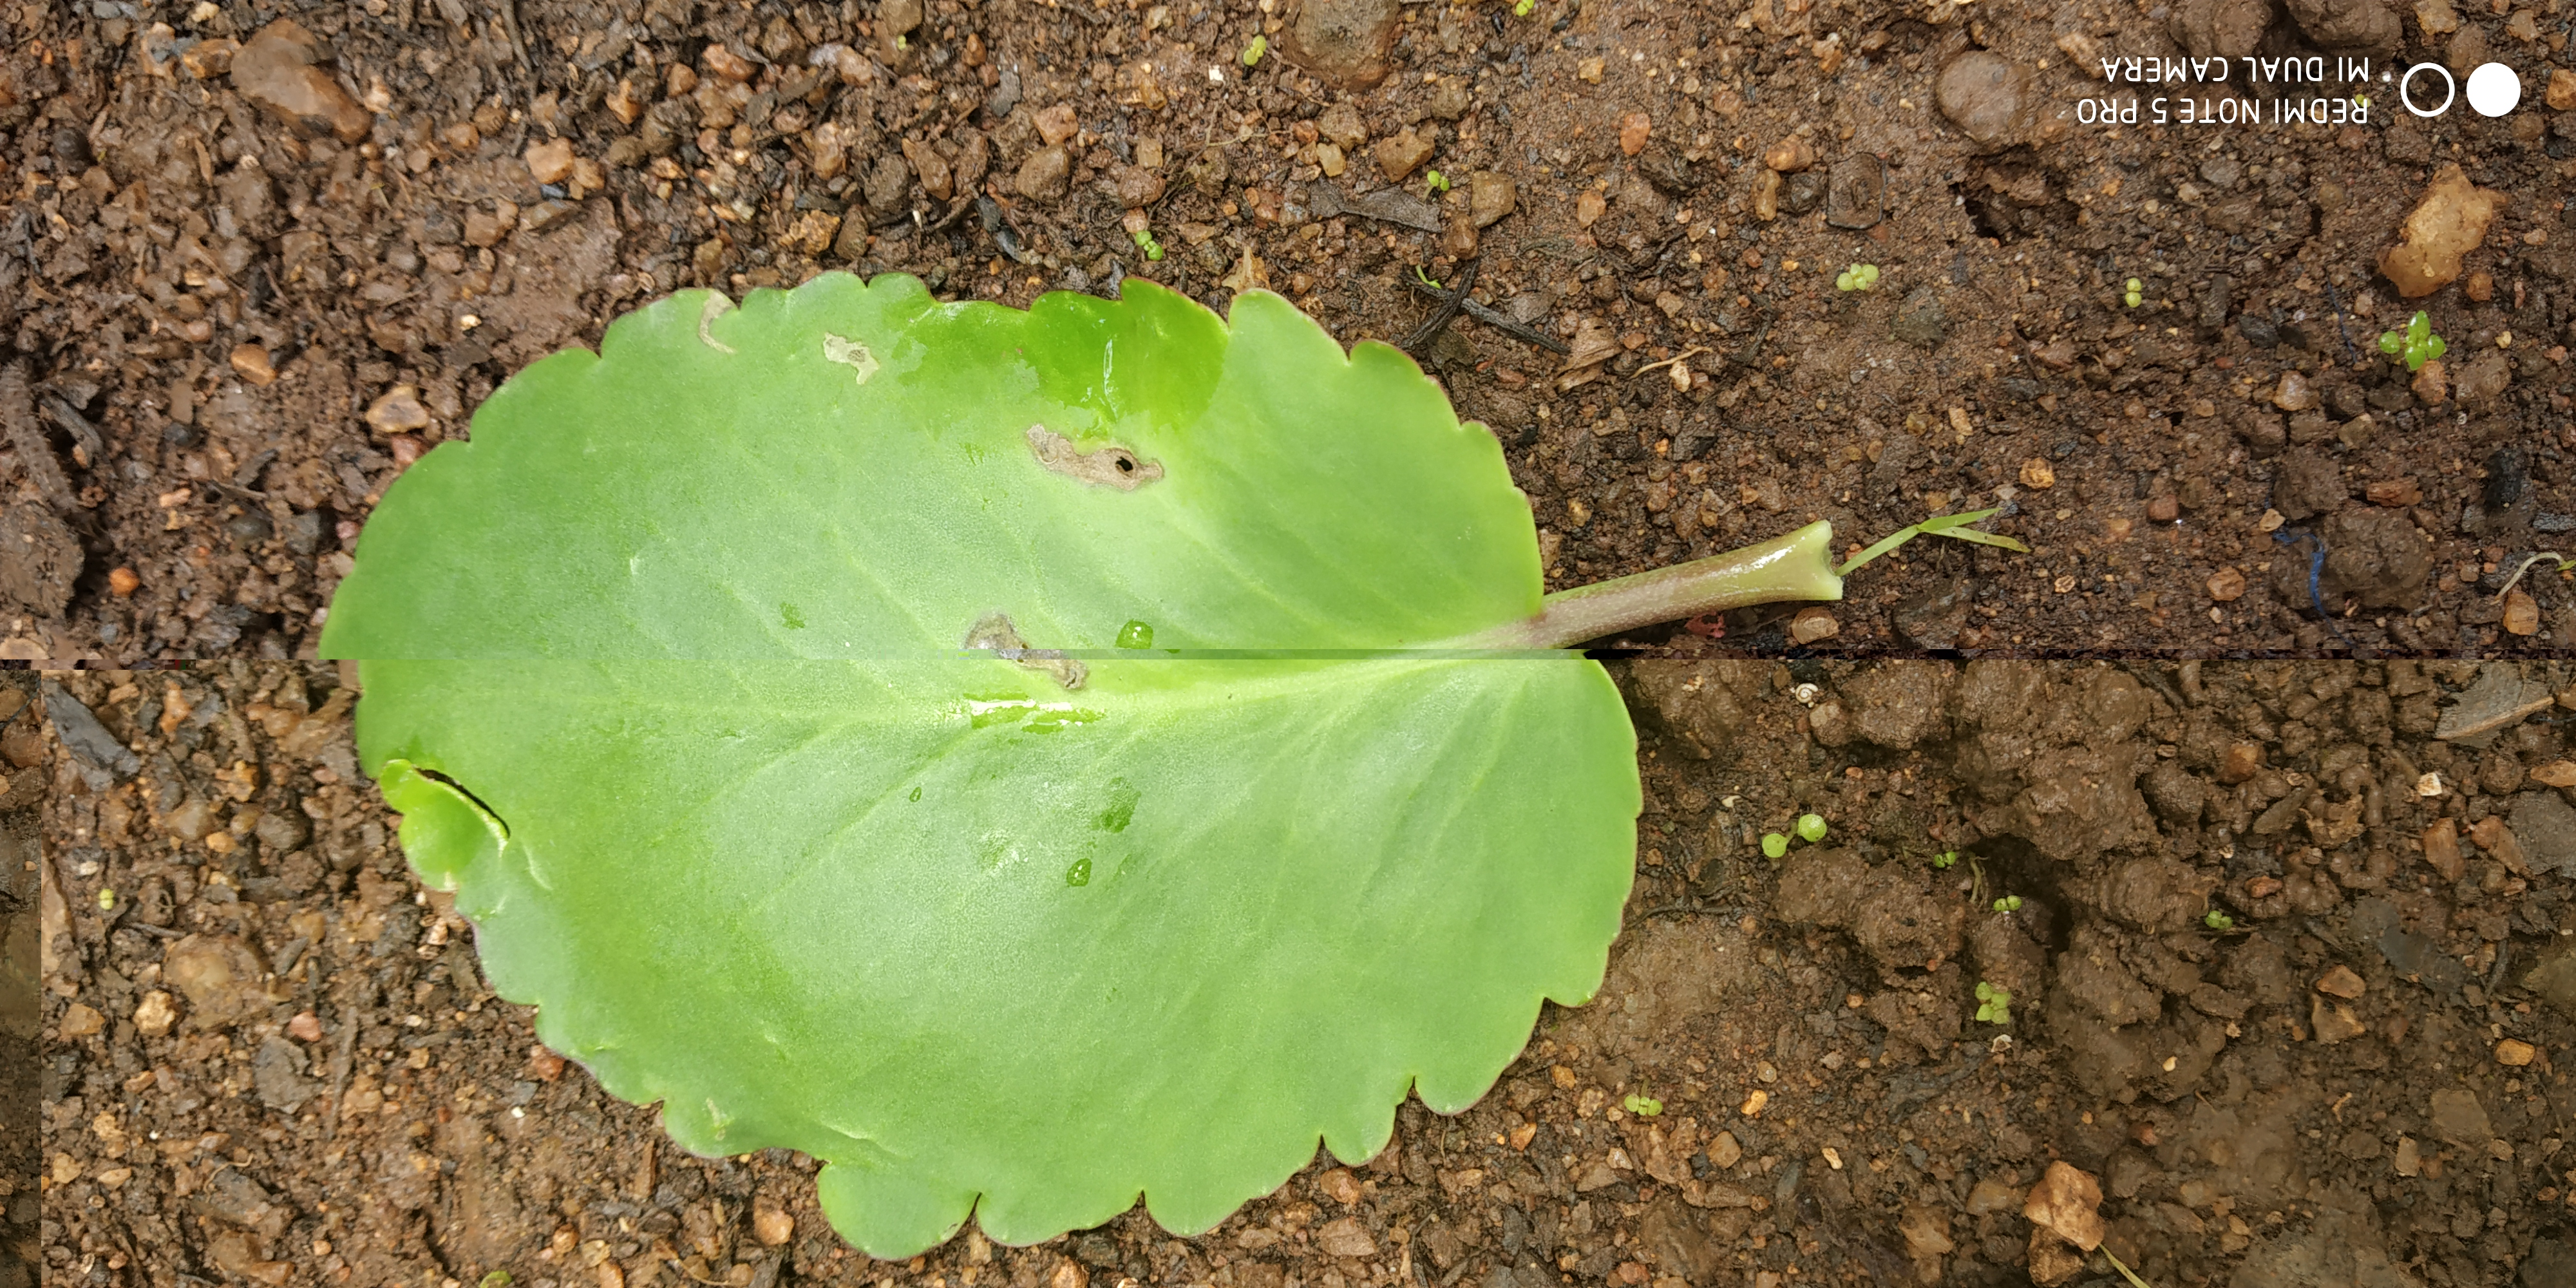
Plant: Spinach1